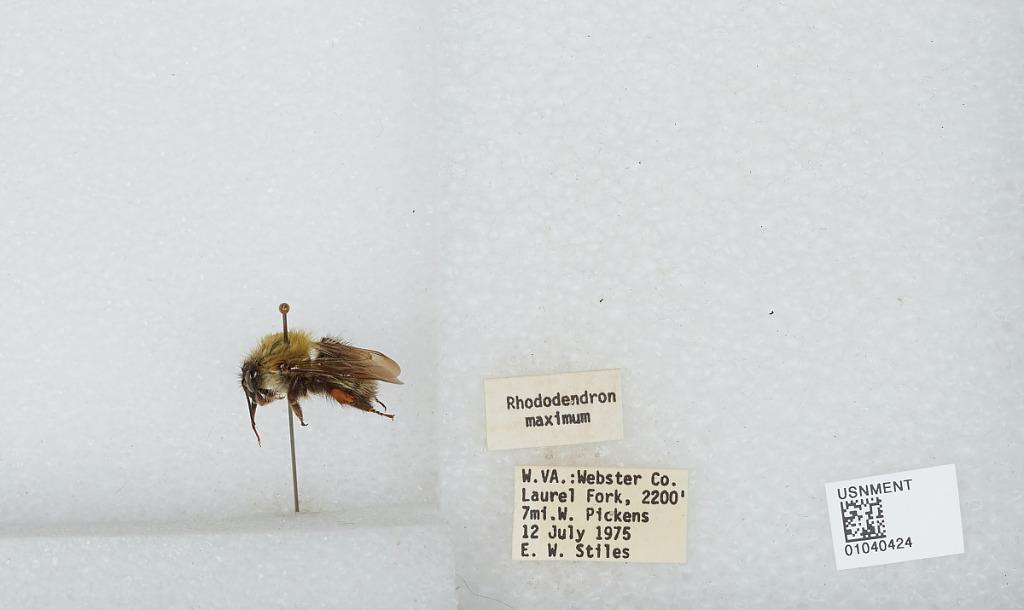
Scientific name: Bombus (Pyrobombus) perplexus Cresson
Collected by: E. Stiles
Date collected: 1975-7-12
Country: United States
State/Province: West Virginia
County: Webster
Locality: Laurel Fork, 7 miles West of Pickens
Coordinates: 38.5617, -80.3589